Frosted tips

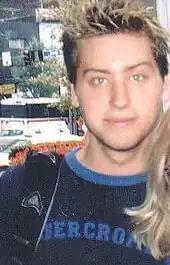
Singer Lance Bass in 2001, sporting frosted tips.

Frosted tips refers to a hairstyle in which the hair is cut short and formed into short spikes with hair gel or hair spray. The hair is bleached such that the tips of each spike will be pale blond, usually in contrast to the wearer's main hair color.